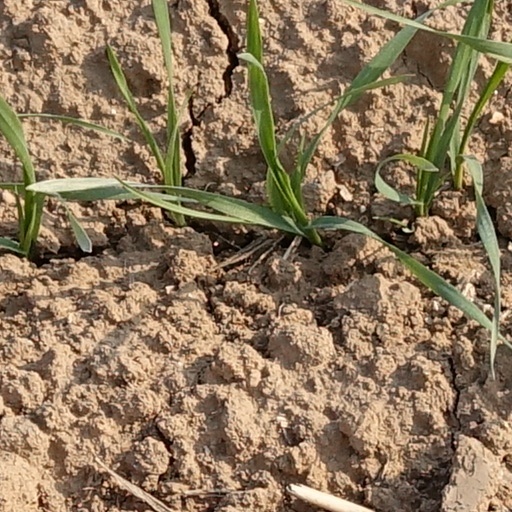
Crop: wheat